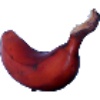
Label: Banana Red 1